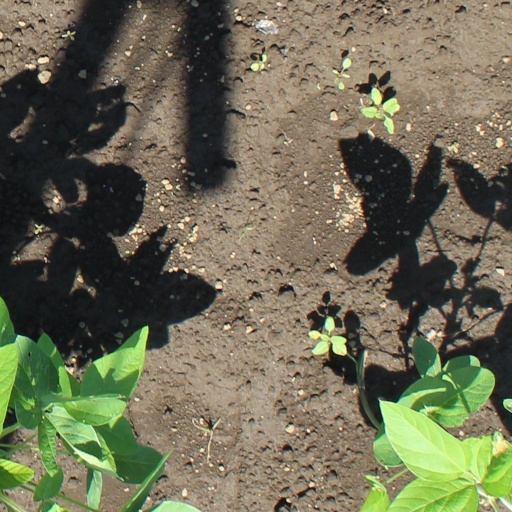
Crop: soybean